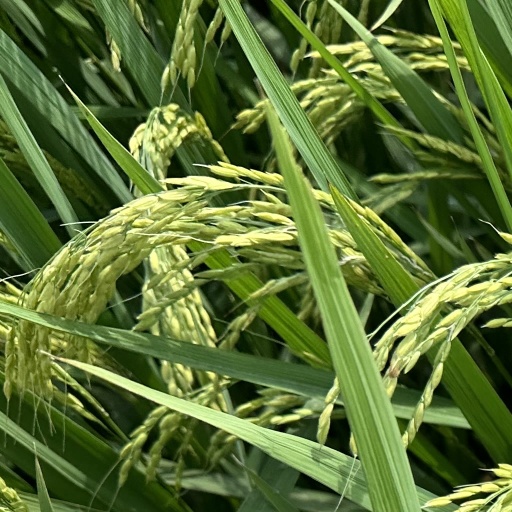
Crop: rice